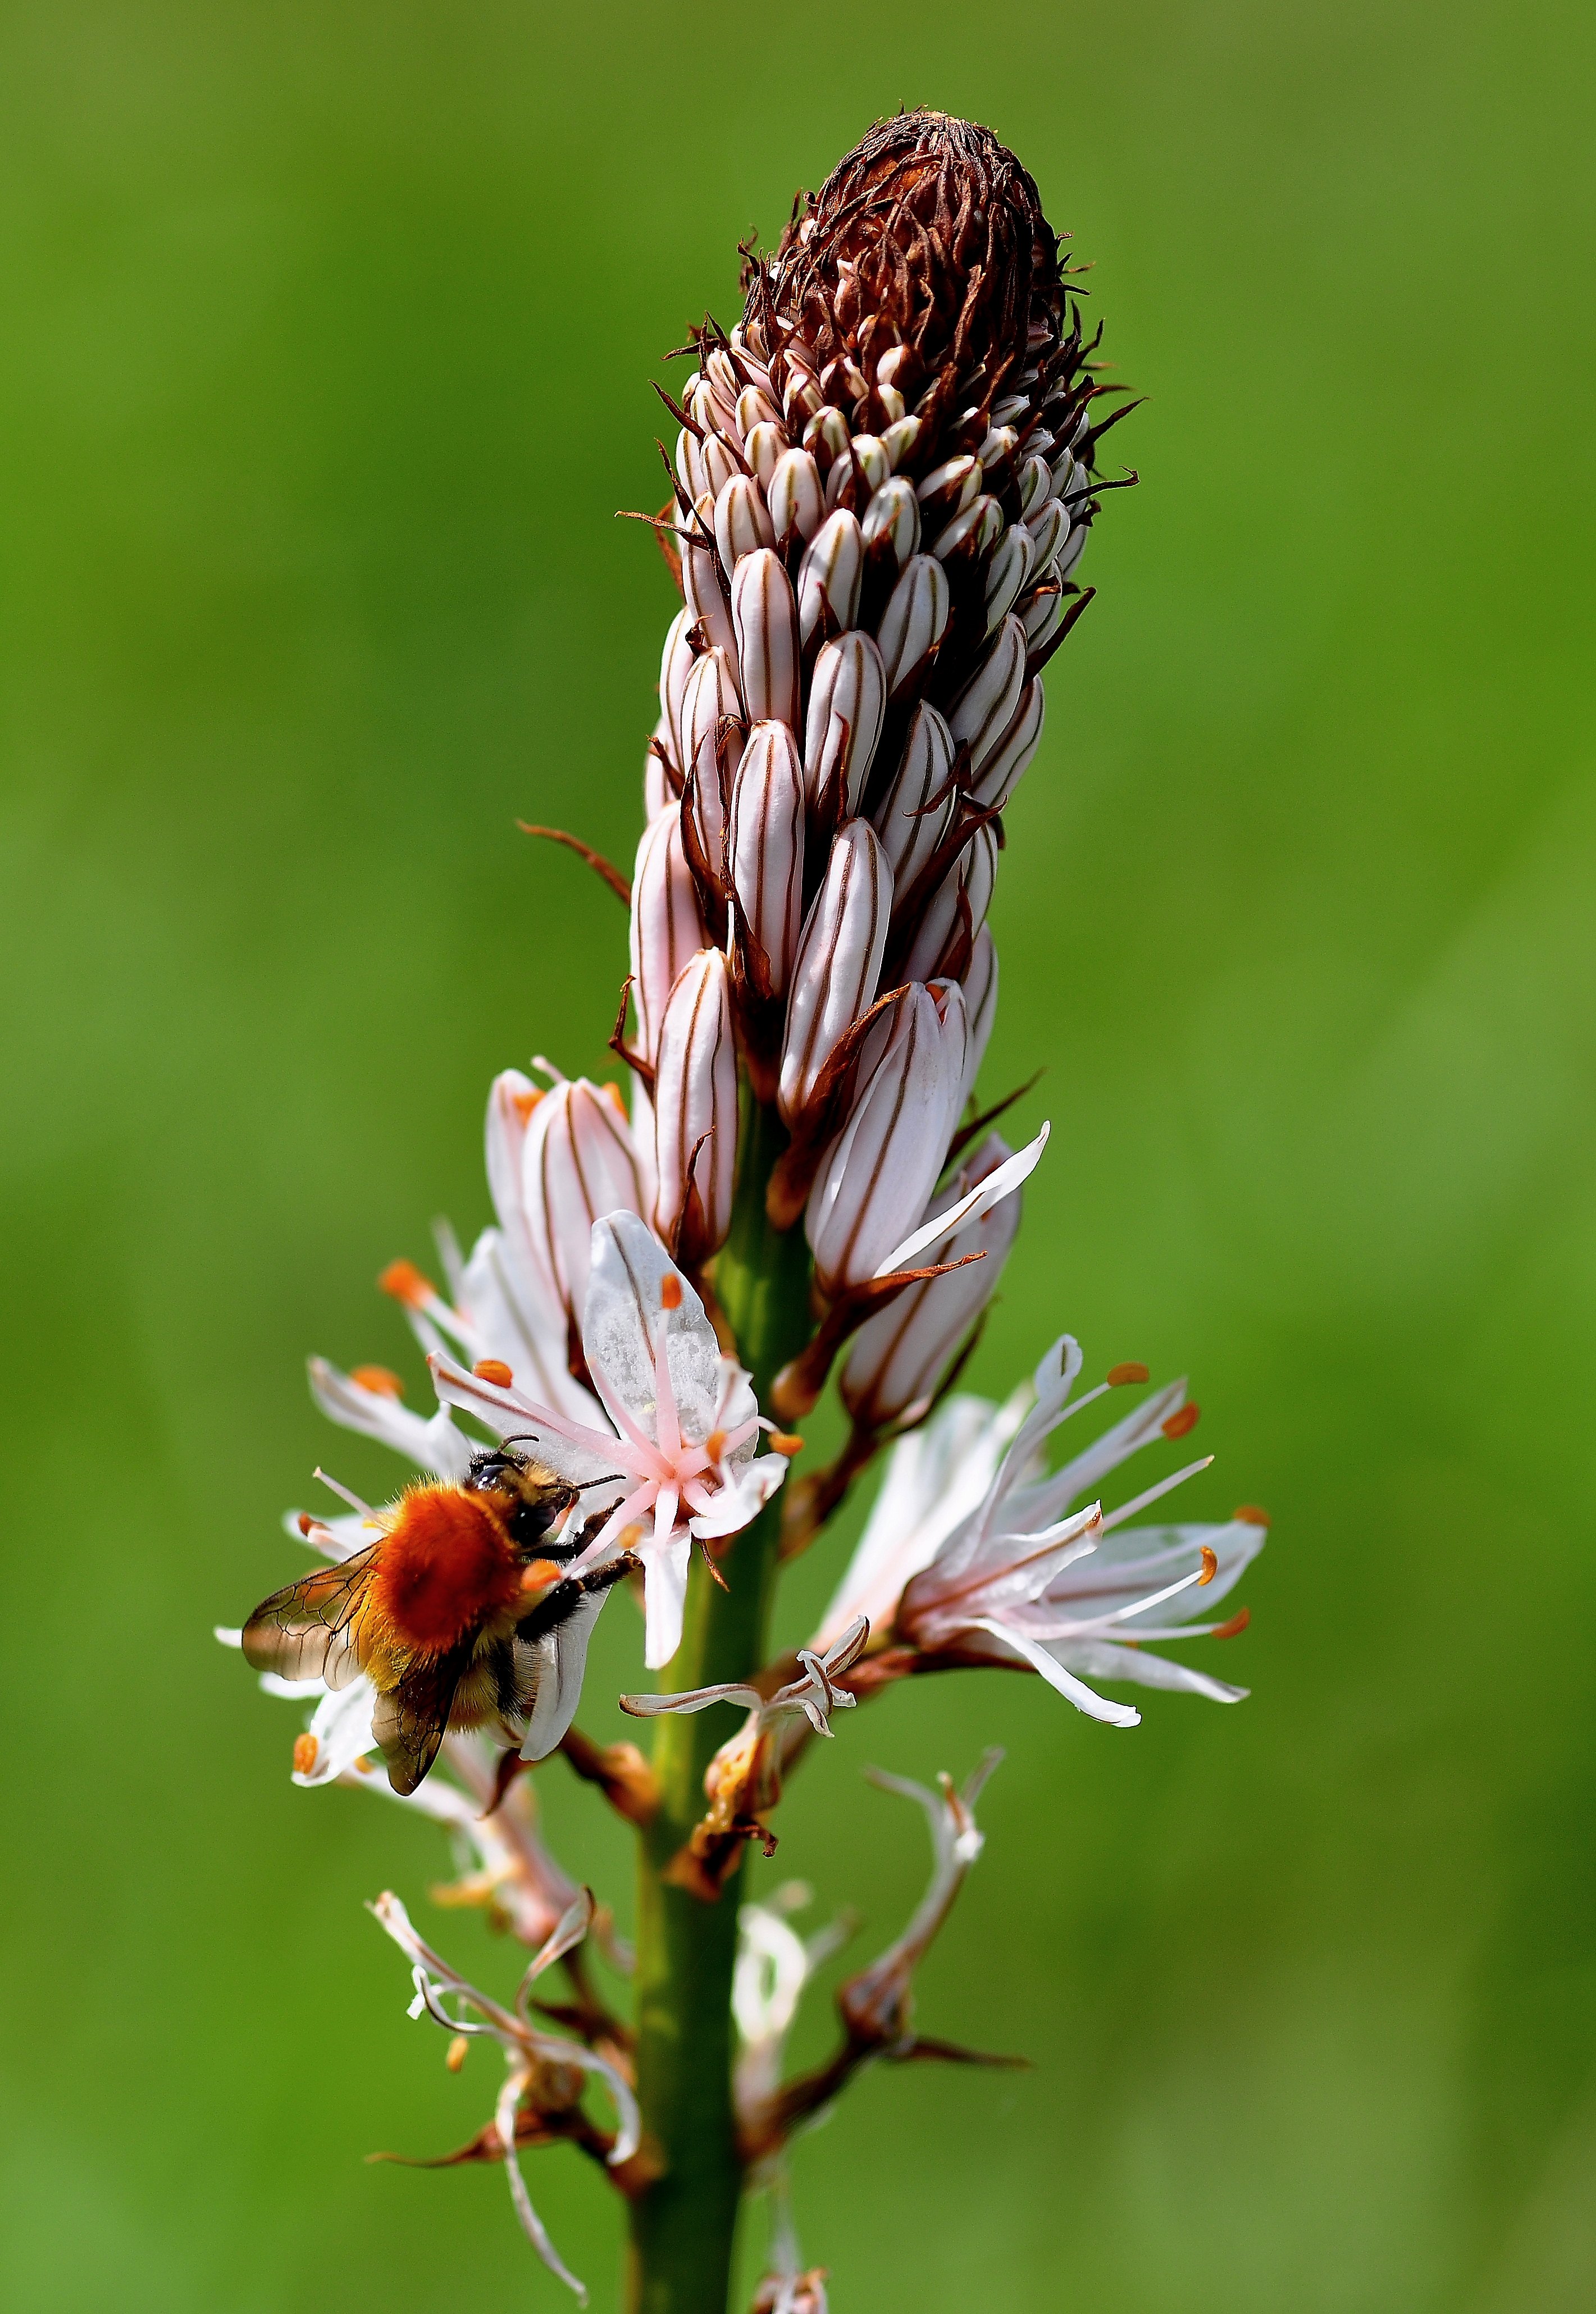
nature, grass, plant, prairie, flower, herb, macro, botany, flora, fauna, wildflower, flowers, close up, animals, naturaleza, flores, nectar, nikond90, ggl1, gaby1, xovesphoto, animales, gphoto, sigma105mm, macro photography, flowering plant, grass family, land plant, castilleja, branched asphodel